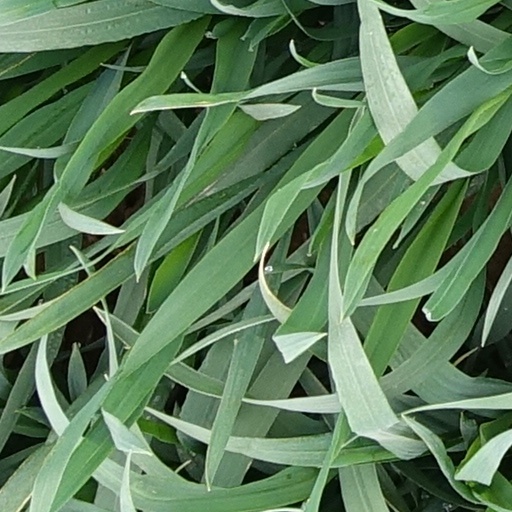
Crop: wheat